Causes of income inequality in the United States

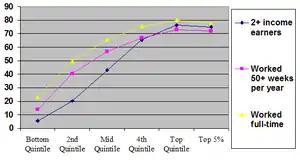
Percent of households with 2+ income earners, and full-time workers by income.

Since 1953 the income gap between male and female workers has decreased considerably but remains relatively large. Women currently earn significantly more Associate's, Bachelor's, and master's degrees than men and almost as many Doctorates. Women are projected to have passed men in Doctorates earned in 2006–2007, and to earn nearly two thirds of Associate's, Bachelor's, and master's degrees by 2016.